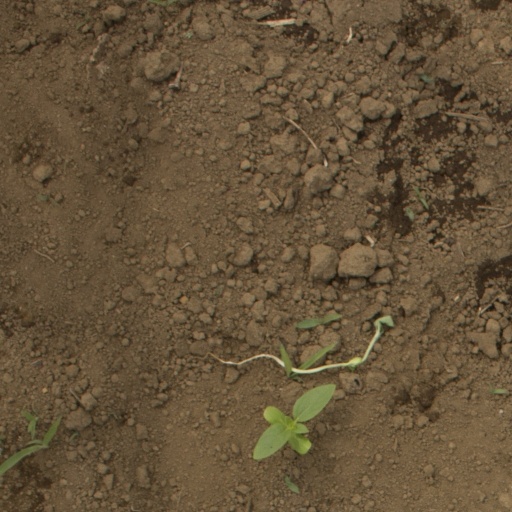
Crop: Jerusalem artichoke